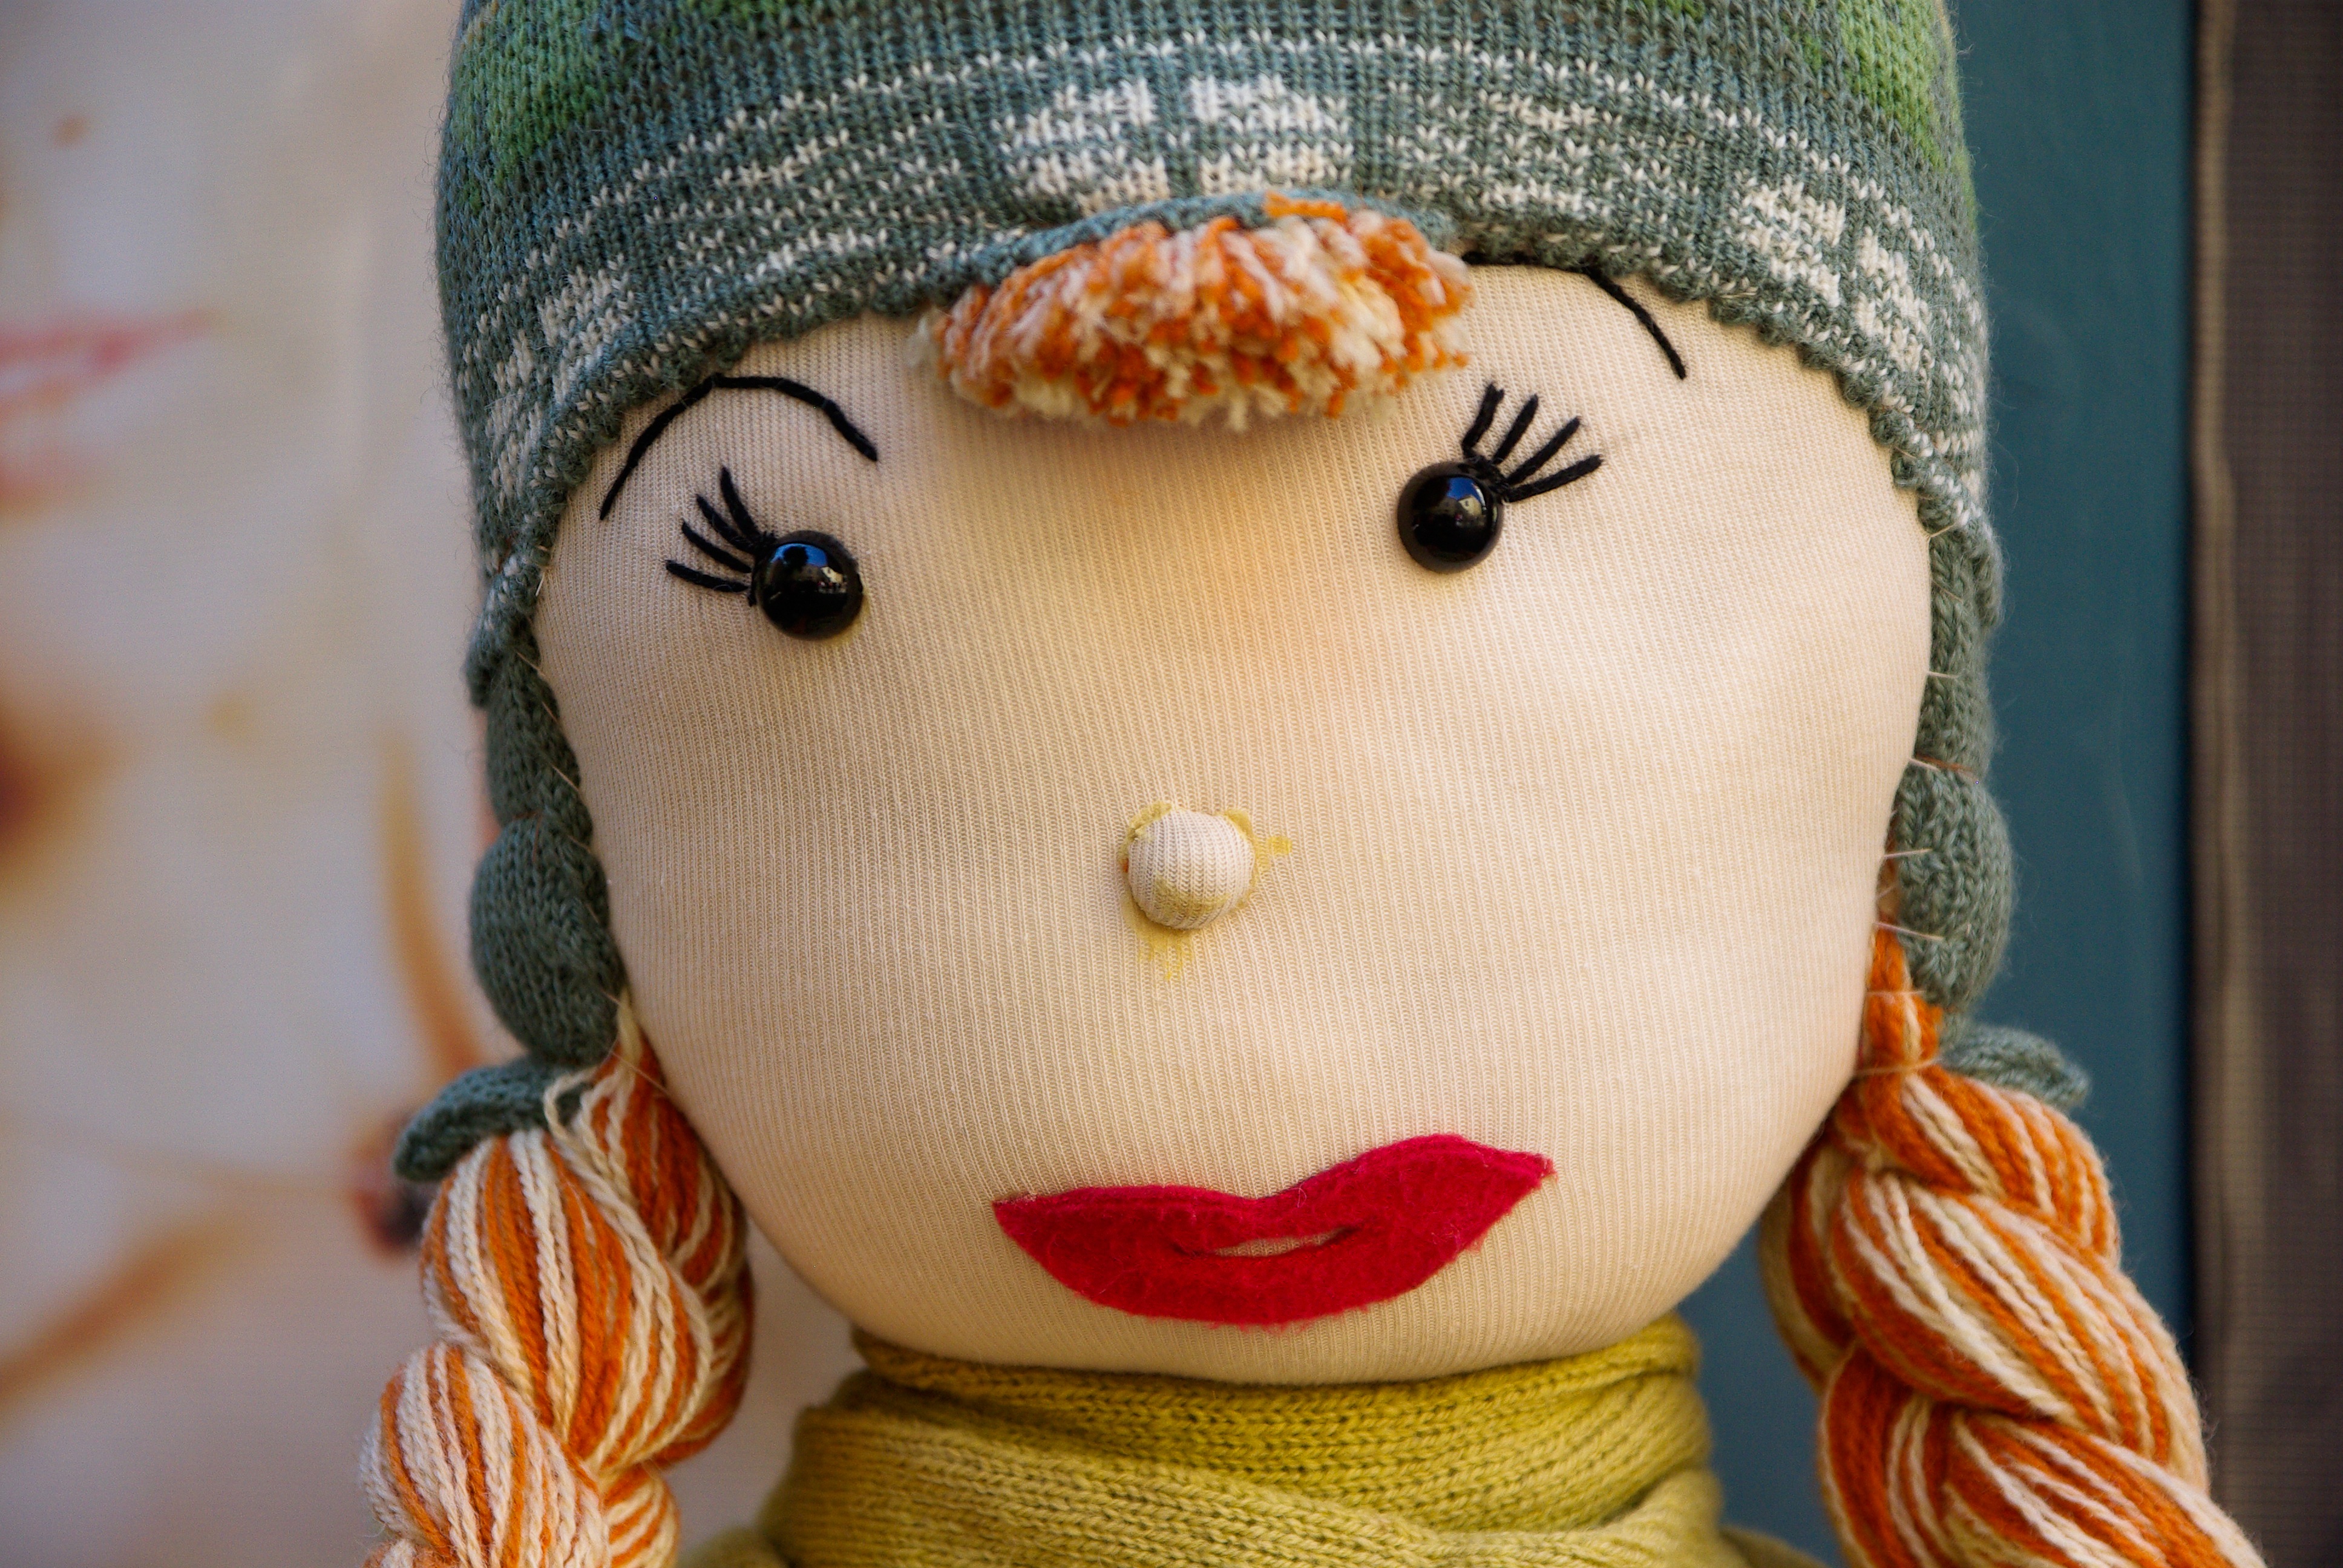
flower, toy, wool, close up, face, doll, art, crafts, eye, head, skin